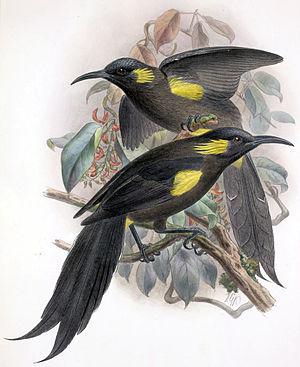
Les Mohoidae sont une famille éteinte de passereaux constituée des genres Moho et Chaetoptila. Les membres de ce genre sont appelés mohos, ou ‘Ō‘ō en hawaïen.